Battle of Verdun

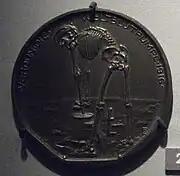

The bombardment was paused at midday as a ruse to prompt French survivors to reveal themselves and German artillery-observation aircraft were able to fly over the battlefield unchallenged. The III Corps, VII Corps and XVIII Corps attacked at ; the Germans used flamethrowers and stormtroopers followed closely with rifles slung, using hand grenades to kill the remaining defenders. This tactic had been developed by Captain Willy Rohr and which delivered the attack. French survivors engaged the attackers, yet the Germans suffered only